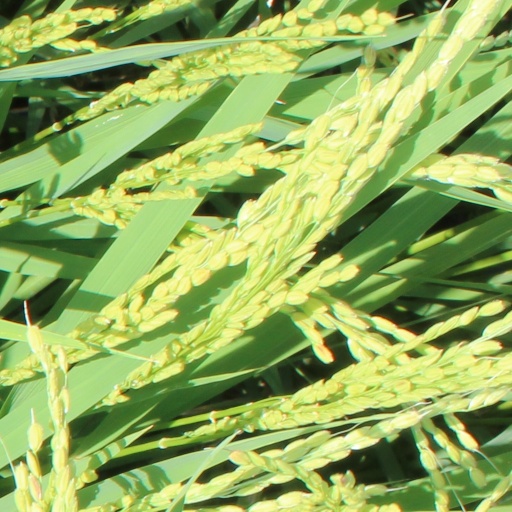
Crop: rice